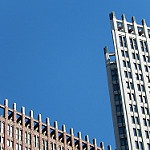
Label: buildings